War on Iraq: What Team Bush Doesn't Want You to Know

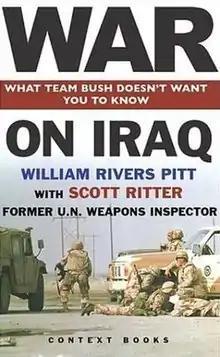
Cover of the first edition

War on Iraq: What Team Bush Doesn't Want You to Know is short book, written in 2002, by William Rivers Pitt and featuring an extensive interview with former United Nations weapons inspector Scott Ritter. In it Pitt and Ritter examine the Bush administration's justifications for war with Iraq and call for a diplomatic solution instead of war. Ritter argues that Iraq once possessed many unconventional arms but they have either been destroyed or degraded. Therefore, the government's claims that Iraq had vast stockpiles of "weapons of mass destruction" were "shaky at best." In reviewing this book, "The Guardian" called it "the most comprehensive independent analysis of the state of knowledge about Iraq's weapons programmes until the new team of inspectors went back." Along with another book published by Context Books, "The New York Times" singled out "War on Iraq: What Team Bush Doesn't Want You to Know" as an anti-war book that "emerged from, and then codified opposition to the war in Iraq."